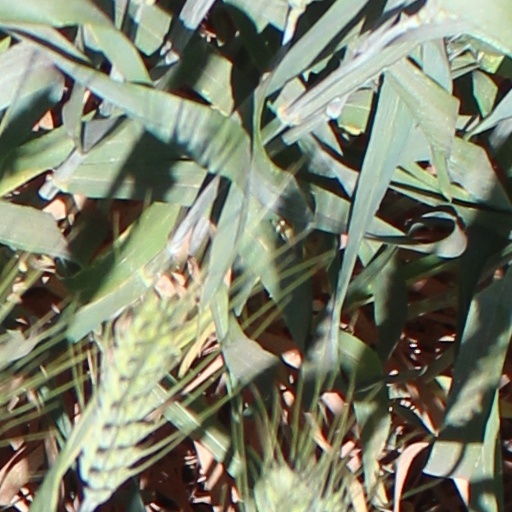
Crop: wheat